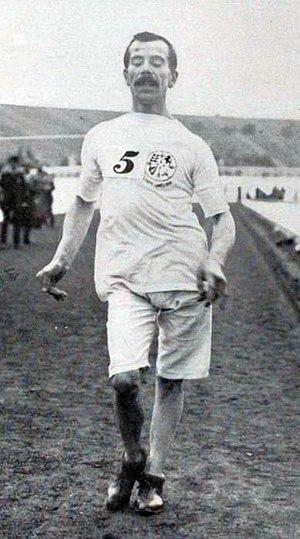
George E. Larner, vainqueur de la marche de 3 500 mètres aux JO de 1908.
George Larner est un ancien athlète britannique spécialiste de la marche athlétique, double médaillé d'or aux Jeux olympiques d'été, en 1908.